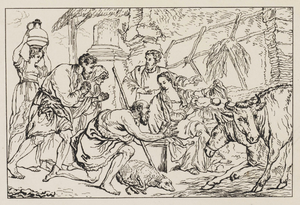
Ernst Willem Jan Bagelaar, né le 16 septembre 1775 à Eindhoven et mort le 8 février 1837 à Son, est un soldat hollandais avec le grade de major et un artiste visuel. Dessinateur, graphiste et graveur à l'eau forte, il peint à la fin de sa vie des paysages et des portraits.